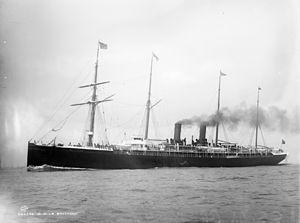
La Bretagne est un paquebot de la Compagnie générale transatlantique, 1886 - 1912
La Compagnie générale transatlantique est une compagnie maritime française. Fondée en 1855 par les frères Émile et Isaac Péreire sous le nom de Compagnie générale maritime, elle est chargée par l'État d'assurer le transport du courrier vers l'Amérique du Nord et prend son nom définitif en 1861. Après une période de tâtonnement au XIXᵉ siècle, la compagnie, poussée par ses présidents Jules Charles-Roux et John Dal Piaz, gagne en importance dans les années 1910 à 1930, avec de prestigieux paquebots tels que le Paris, l'Île-de-France et surtout le Normandie. Fragilisée par la Seconde Guerre mondiale, elle prend à nouveau de l'importance en 1962 avec le célèbre paquebot France, qui souffre beaucoup de la concurrence du transport aérien et est retiré du service en 1974. Dans les années qui suivent, la compagnie fusionne avec la Compagnie des messageries maritimes pour former la Compagnie générale maritime, devenue par la suite Compagnie maritime d'affrètement - Compagnie générale maritime.